Shrine of Remembrance

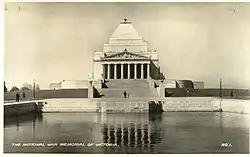
The Shrine in the 1930s showing the reflecting pool in front of the north face, where the World War II Forecourt is now located

A war memorial in Melbourne was proposed as soon as the war ended in November 1918. In the early 1920s the Victorian state government appointed the War Memorials Advisory Committee, chaired by Sir Baldwin Spencer, which recommended an "arch of victory" over St Kilda Road, the major boulevard leading out of the city of Melbourne to the south. In August 1921 an executive committee was formed, with the former commander of the Australian forces in the war, General Sir John Monash, as its driving force. The committee soon abandoned the idea of an arch and proposed a large monumental memorial to the east of St Kilda Road, a position which would make it clearly visible from the centre of the city. A competition was launched in March 1922 to find a design for the new memorial, open both to British subjects residing in Australia and any Australian citizens who were residing overseas. A total of 83 entries were submitted, and in December 1923 the design offered by two Melbourne architects (and war veterans), Phillip Hudson and James Wardrop, was announced as the winner.